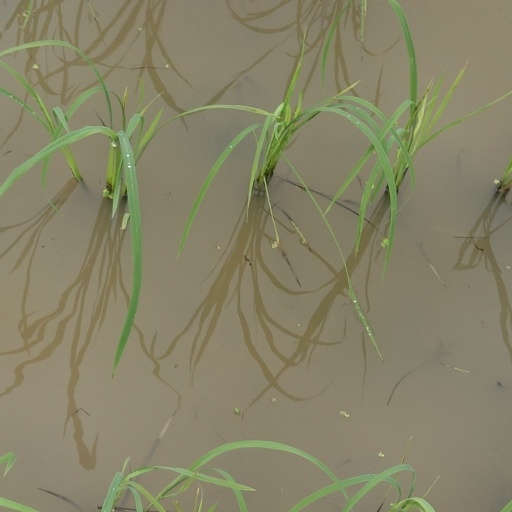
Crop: rice